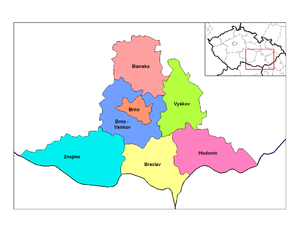
Les districts de la Tchéquie sont issus d'une division de la Tchécoslovaquie en 1960. Cette nouvelle division n’a pas pris en compte les anciennes divisions traditionnelles et les liens locaux. En Tchéquie il y avait 75 districts ; un 76ᵉ district, le district de Jeseník a été créé par la division du district de Šumperk. Trois étaient composés uniquement de villes statutaires Brno, Ostrava et Plzeň qui obtinrent le statut de district en 1971. Prague a un statut spécial, mais les dix districts de Prague étaient, d'une certaine manière, équivalent aux okres.